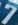
Number: 7